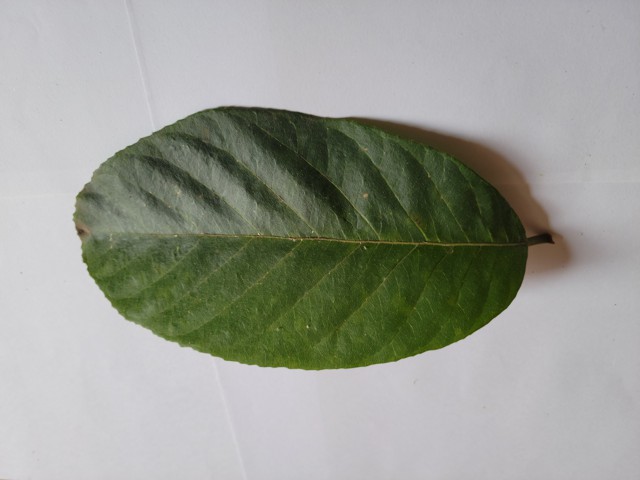
Plant: chapalish